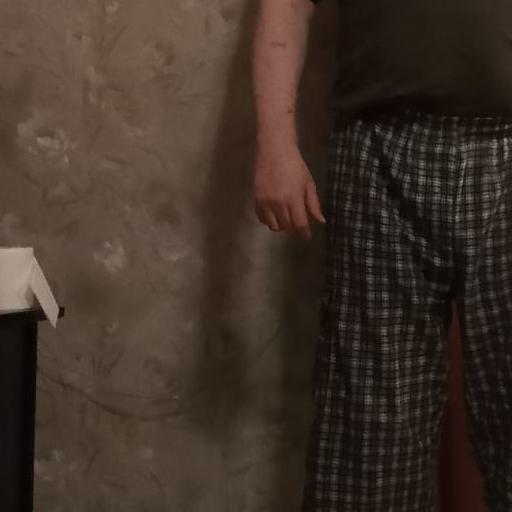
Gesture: no_gesture